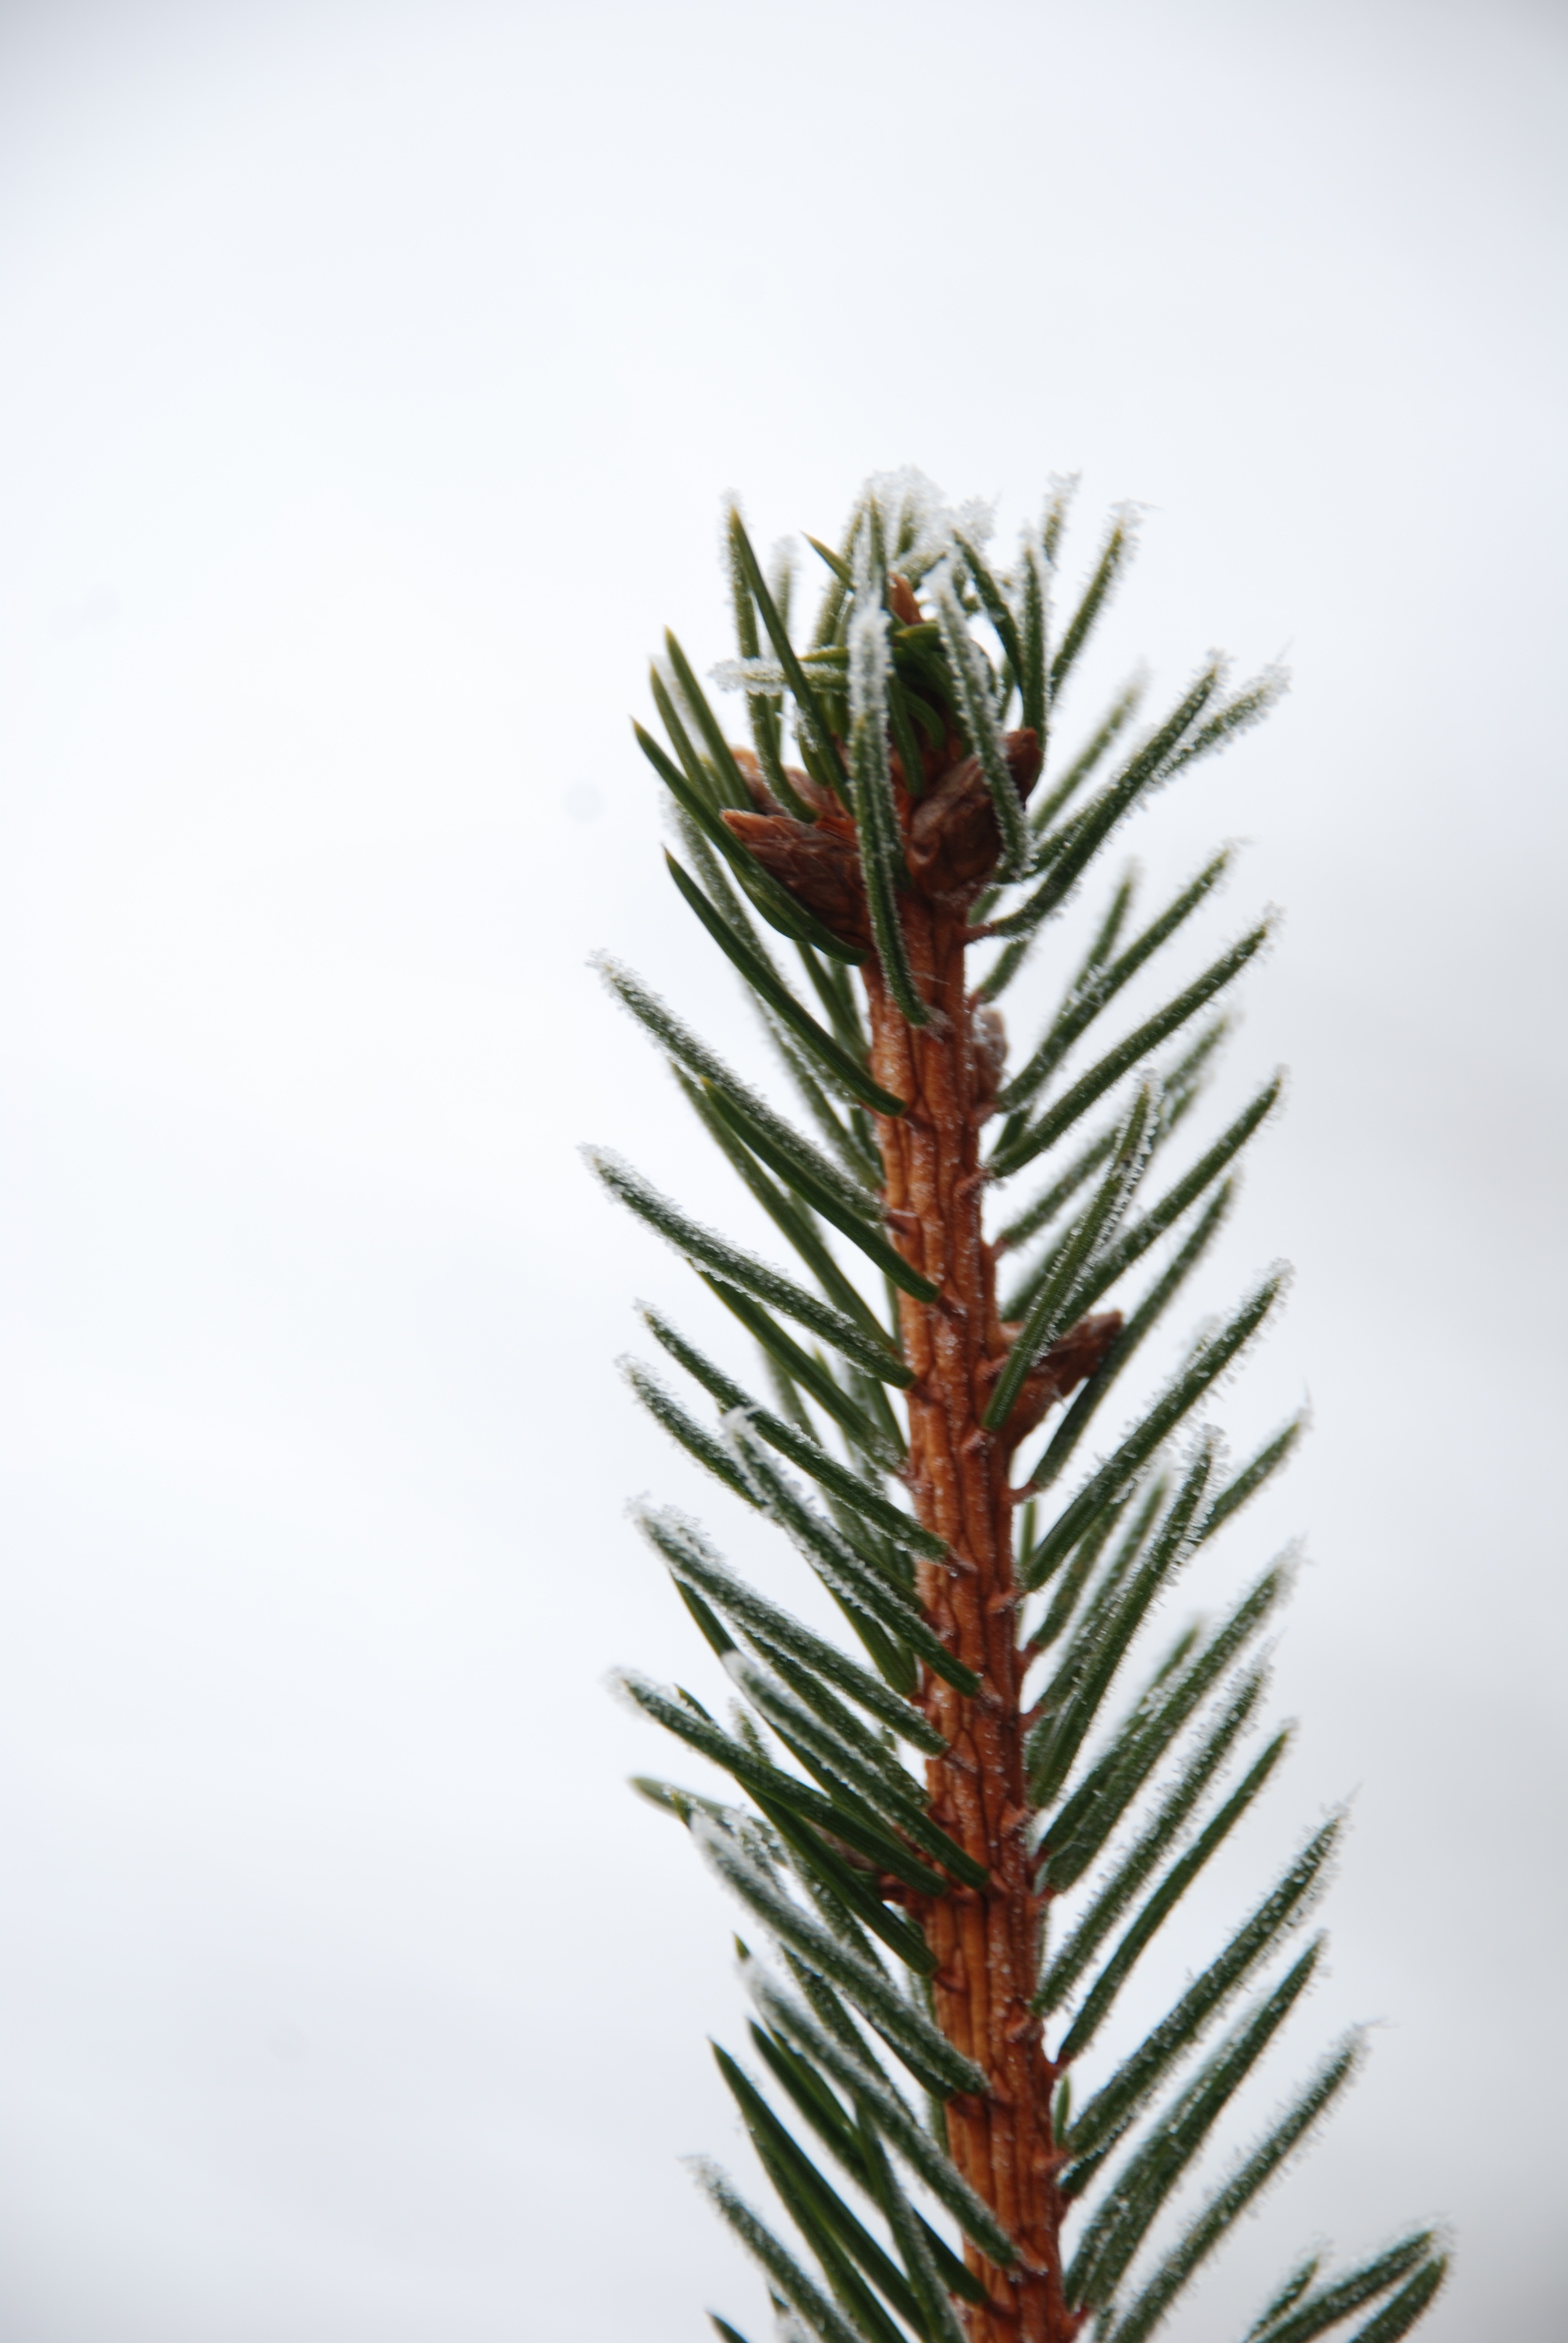
landscape, tree, nature, forest, branch, snow, cold, winter, plant, sky, wood, fog, white, leaf, flower, frost, ice, twilight, pasture, snowy, gray, botany, fir, flora, christmas tree, twig, flowers, conifer, close up, crown, winter landscape, christmas decoration, spruce, branches, misty, hungary, frosty, pine family, plant stem, woody plant, land plant, arecales, rimy